Coldplay

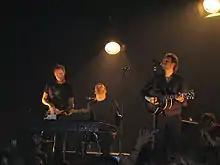
Coldplay performing in Barcelona during Twisted Logic Tour in 2005

Two other singles were released that year: "Fix You" in September and "Talk" in December. Critical reaction to "X&Y" was mostly positive, though slightly less enthusiastic than that of its predecessor. "The New York Times" critic Jon Pareles infamously described Coldplay as "the most insufferable band of the decade", whereas "NME" awarded the album 9/10 calling it "Confident, bold, ambitious, bunged with singles and impossible to contain, "X&Y" doesn't reinvent the wheel but it does reinforce Coldplay as the band of their time". Comparisons between Coldplay and U2 became commonplace. Martin said the critical review of the album by the "New York Times" made him feel liberated as he "agreed with a lot of the points", adding that "in a way, it was liberating to see that someone else realised that also".